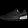
Label: Sneaker